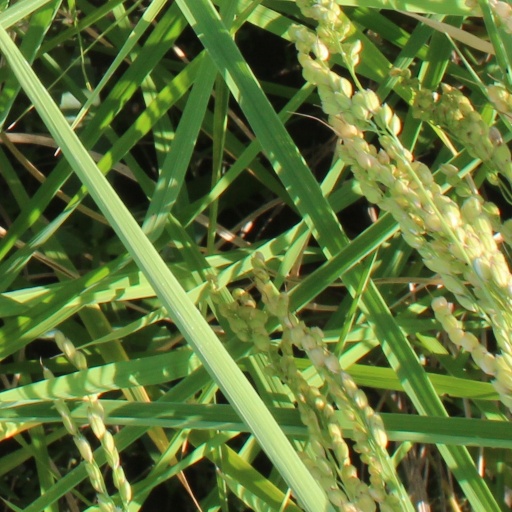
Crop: rice